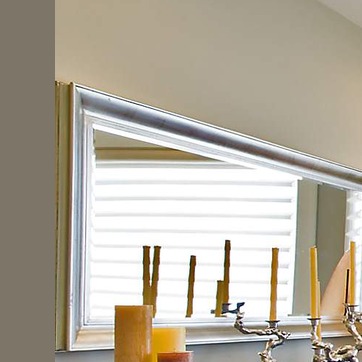
Material: mirror